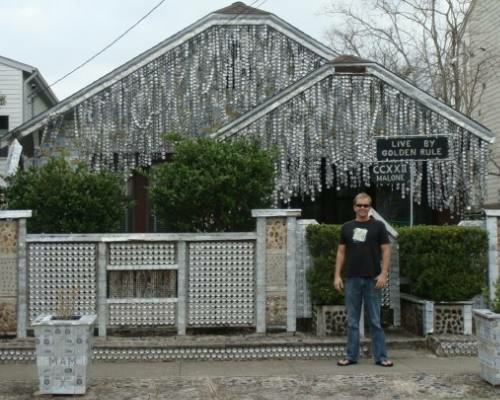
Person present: Yes